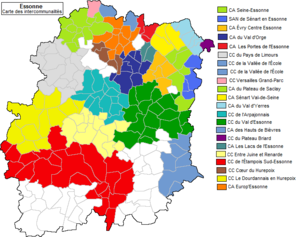
Carte des intercommunalités en Essonne en 2009.
Au 1ᵉʳ janvier 2020, les communes du département français de l'Essonne sont regroupées dans cinq communautés d'agglomération et cinq communautés de communes dont le siège est situé dans le département. 153 communes sont regroupées dans des intercommunalités dont le siège est situé hors département. En outre, divers syndicats intercommunaux sans fiscalité propre regroupent les communes autour de compétences propres.